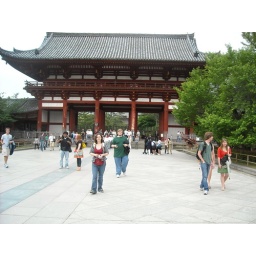
The largest wooden building in the world, housing a massive statue of Buddha.